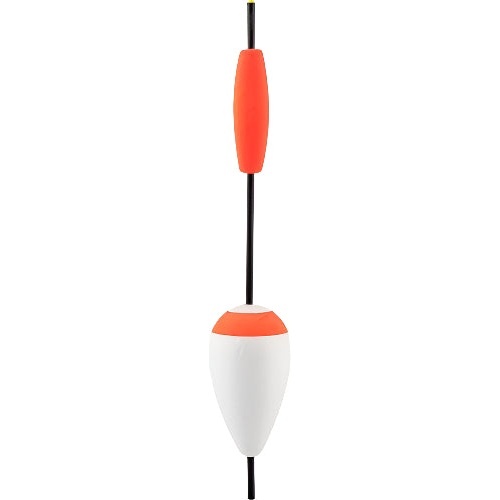
Danielson Float Foam Big Water
Brand: Danielson
Designed for rough water conditions Engineered with a weighted pear float at the bottom Fluorescent Red indicator atop the 12 inch slip tube Packed 1 float per polybag with header card Designed for rough water conditions. Engineered with a weighted pear float at the bottom. Fluorescent Red indicator atop the 12 inch slip tube. Packed 1 float per polybag with header card
Category: Sporting Goods > Outdoor Recreation > Fishing > Fishing Tackle > Fishing Floats